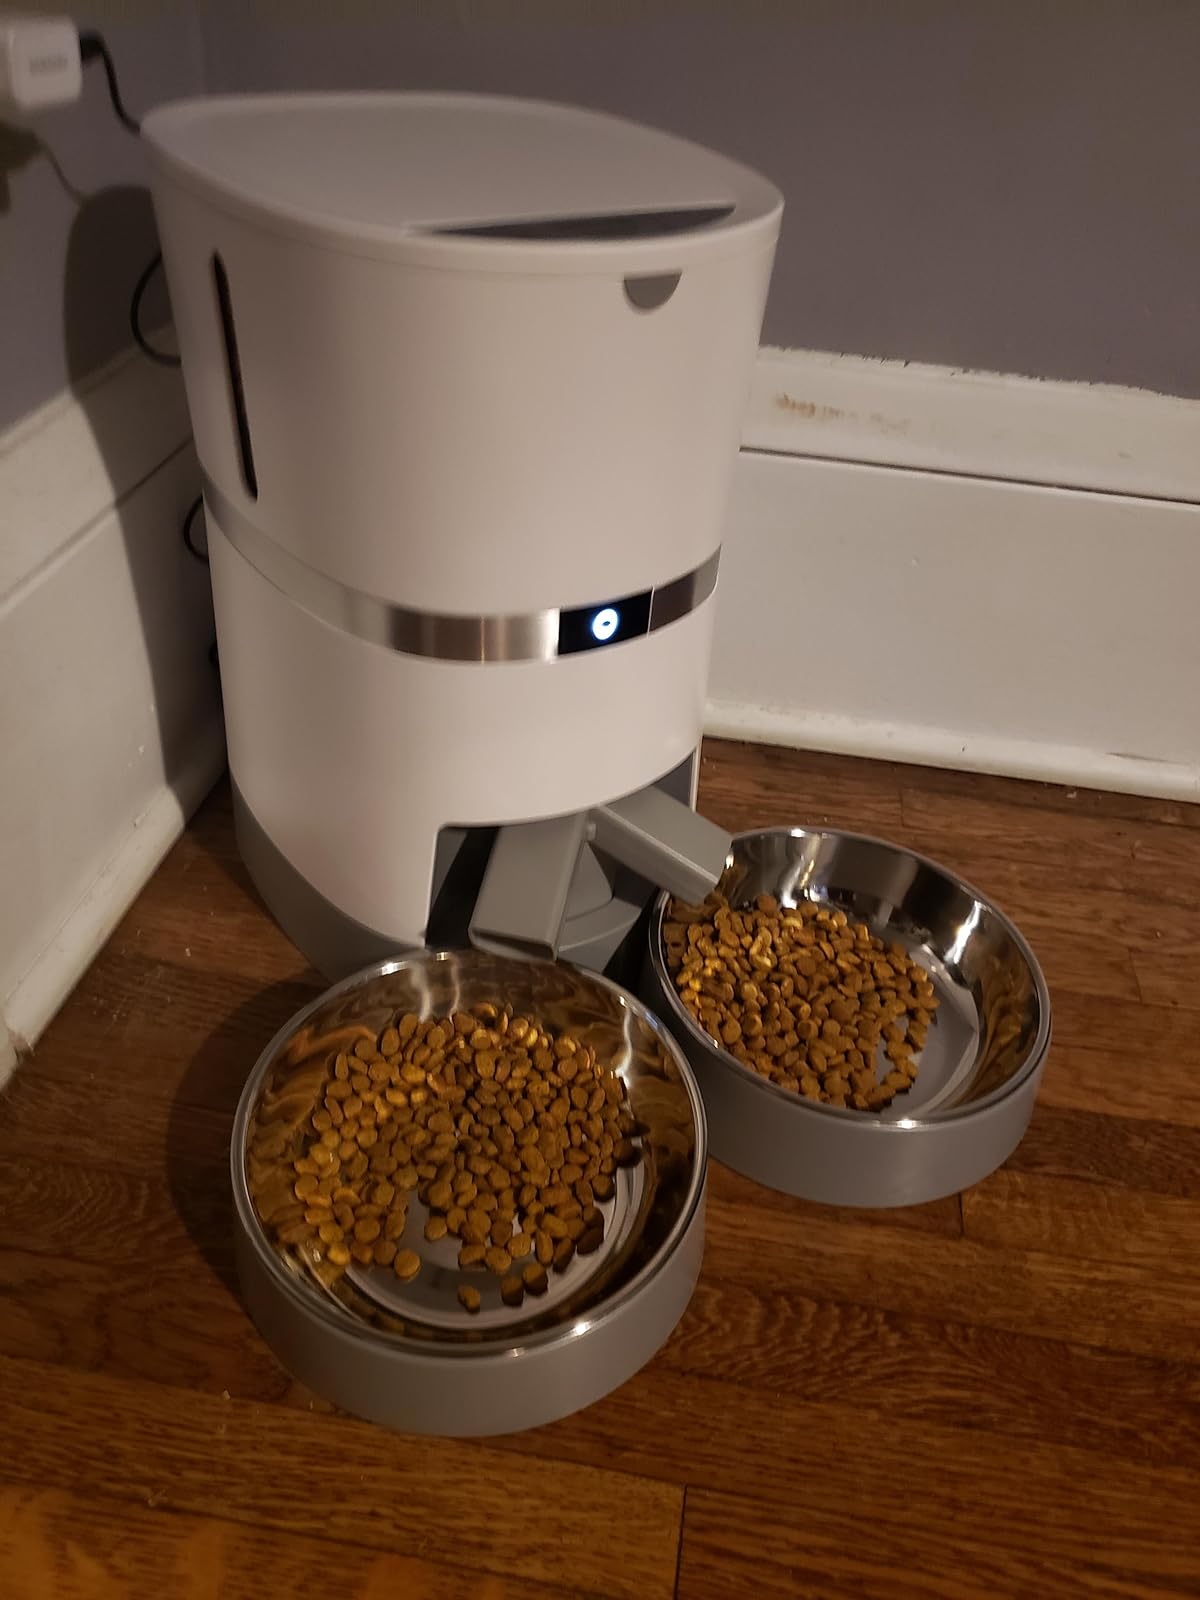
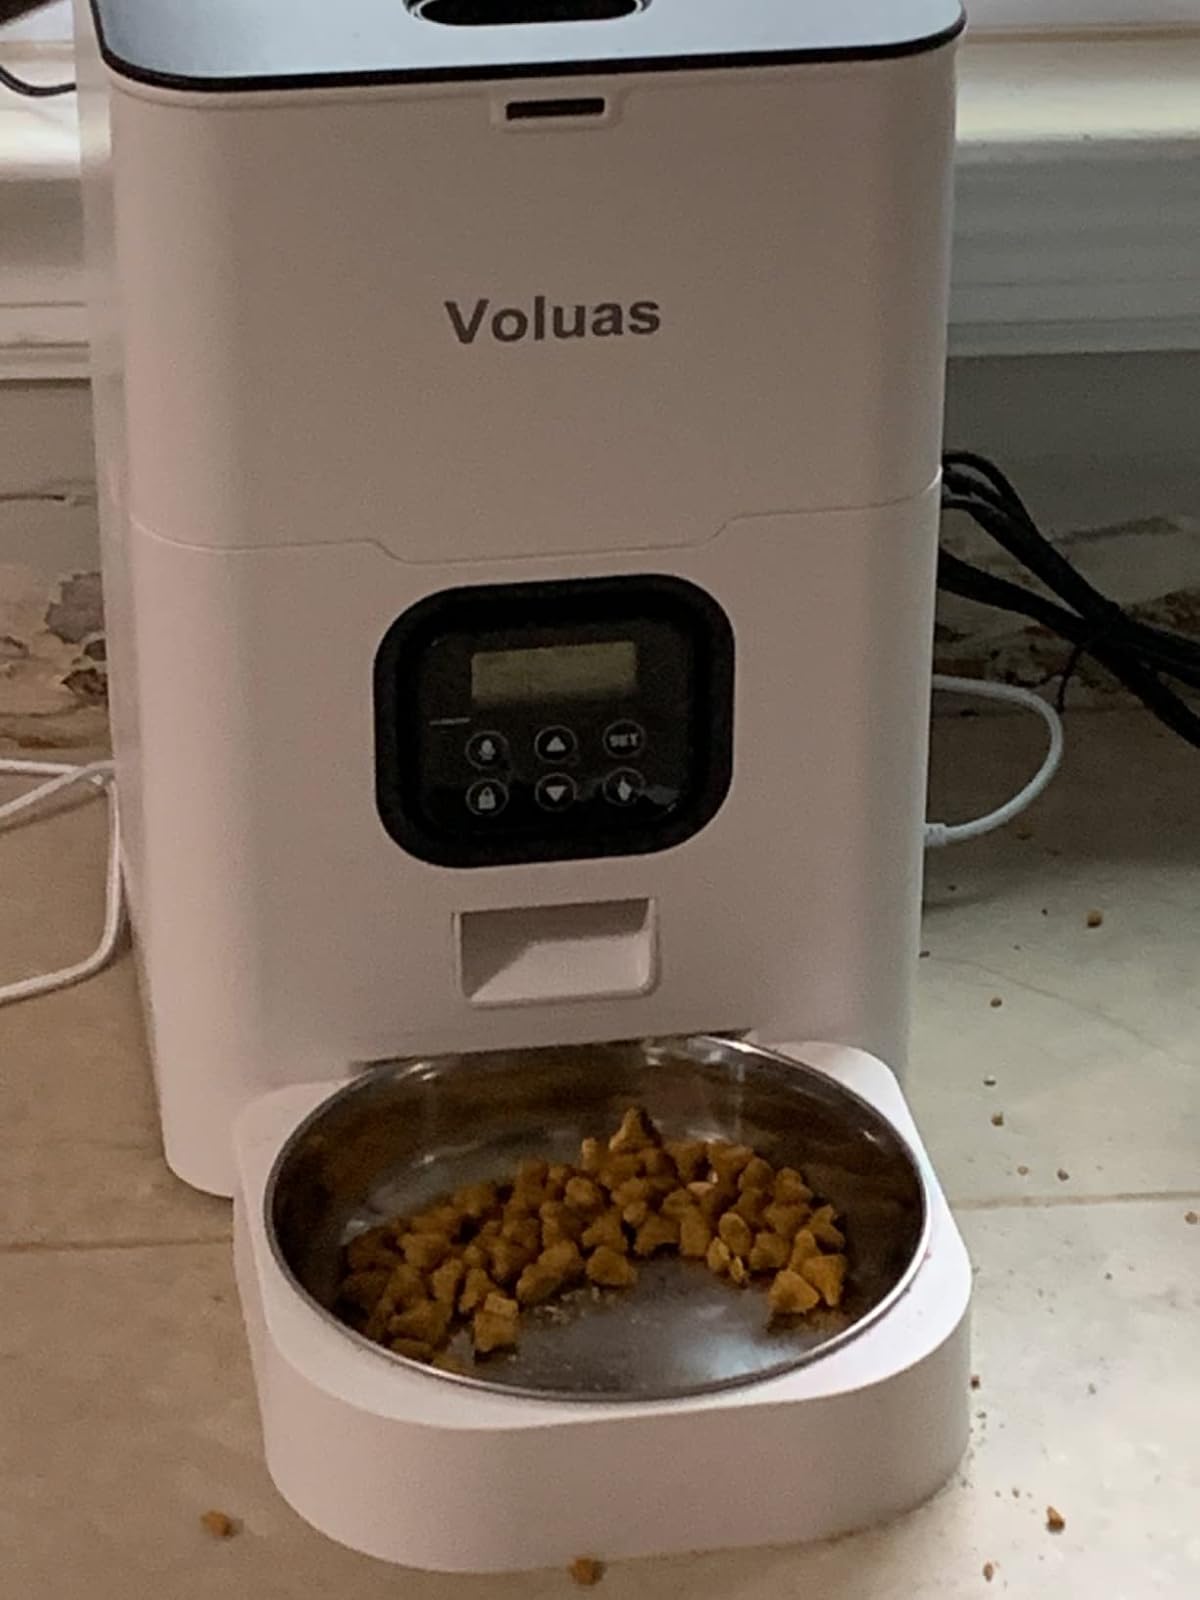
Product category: items_feeder
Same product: no